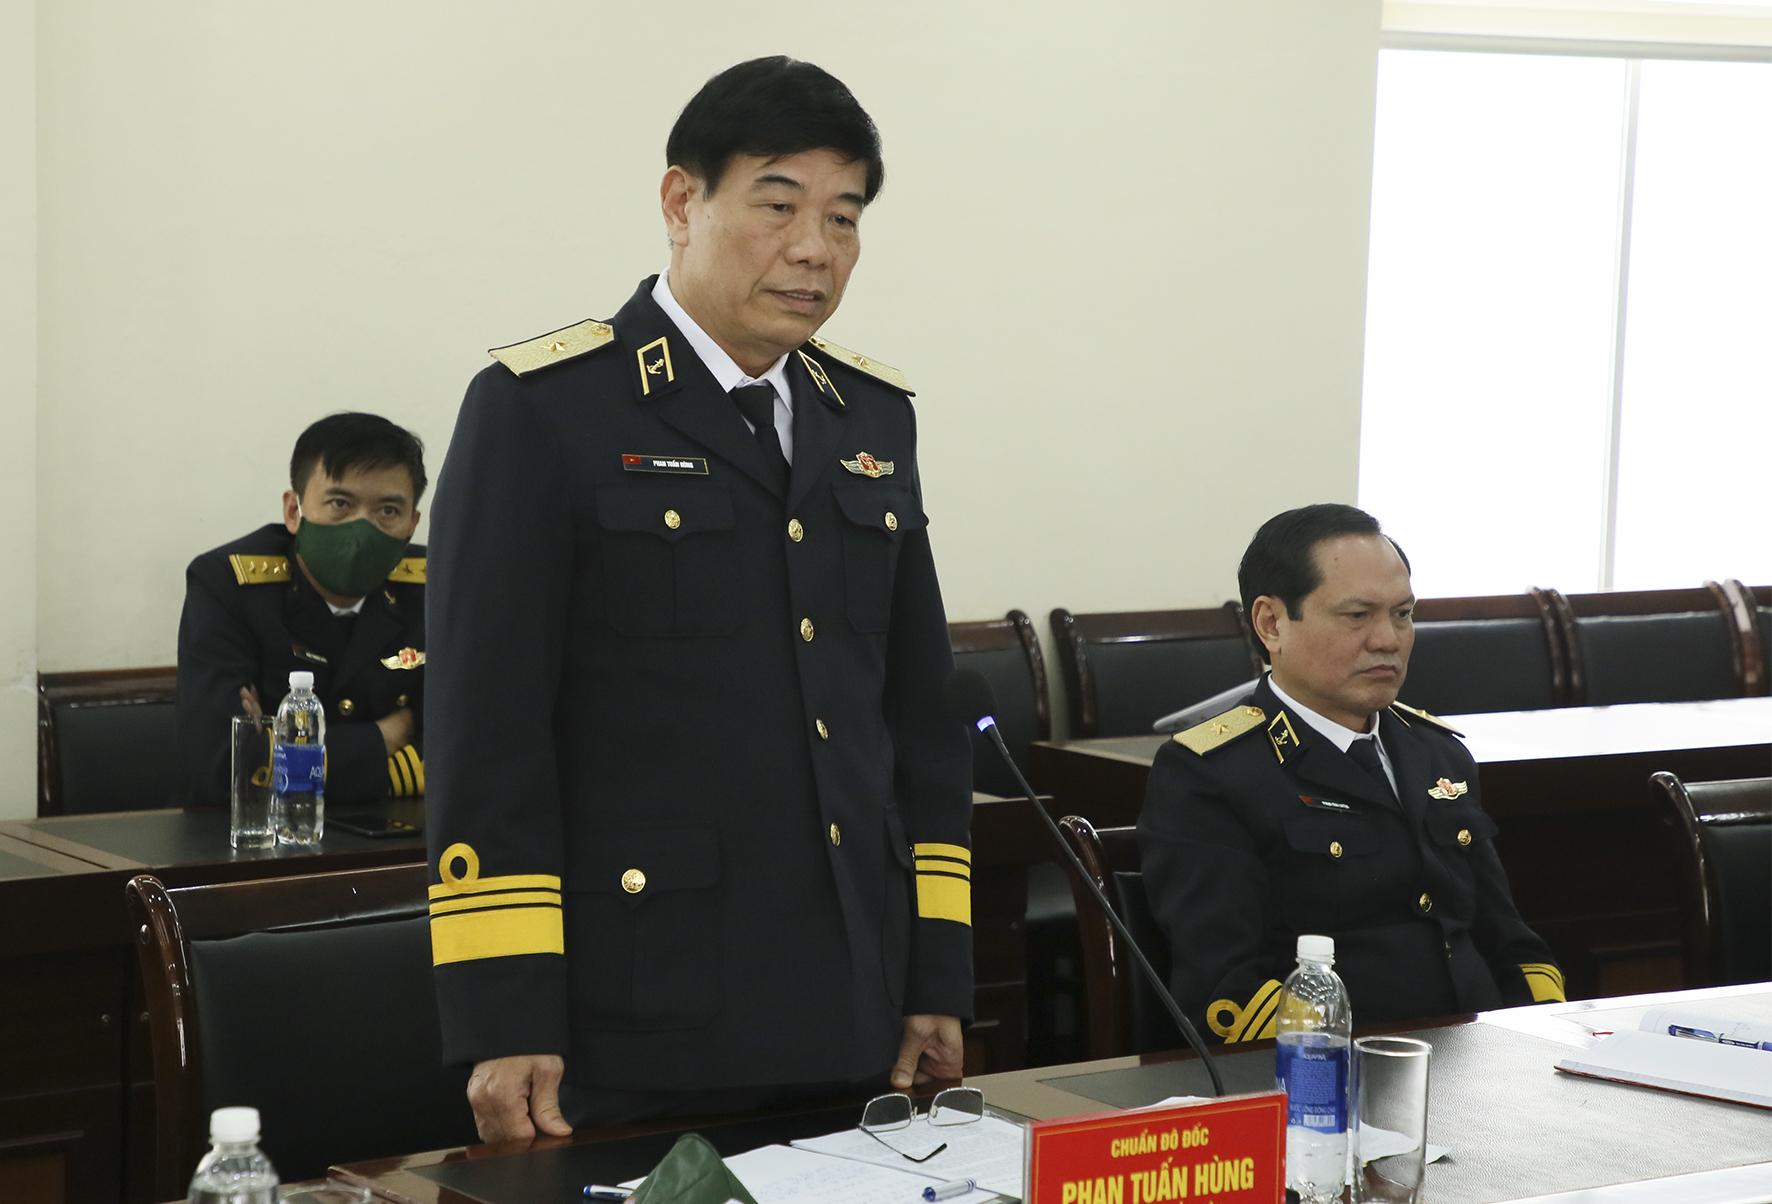
có một người đàn ông đang ngồi bên cạnh người đang đứng